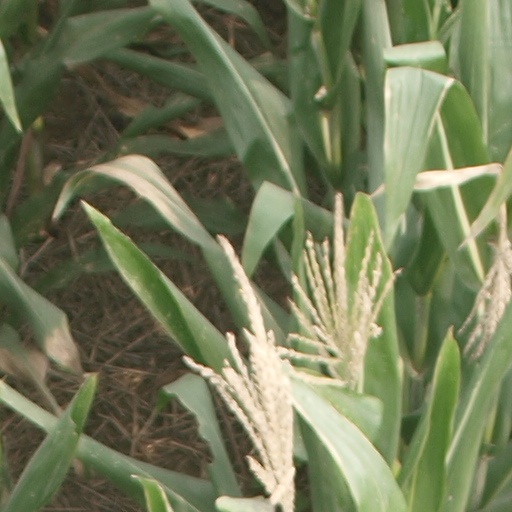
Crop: maize; corn